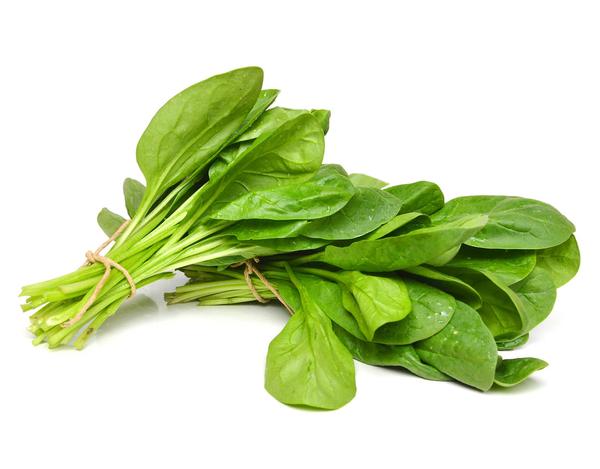
Label: spinach